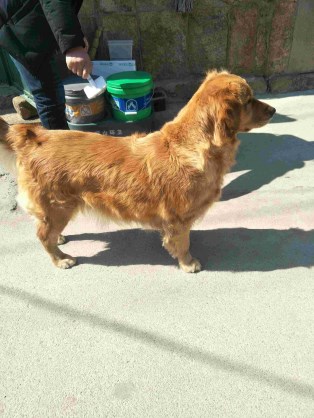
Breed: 5355-n000126-golden_retriever